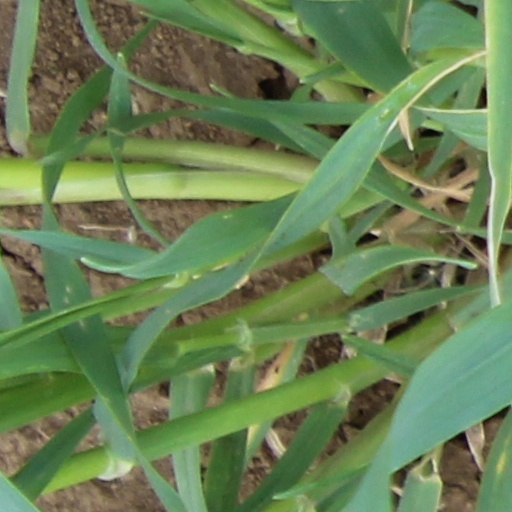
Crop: wheat